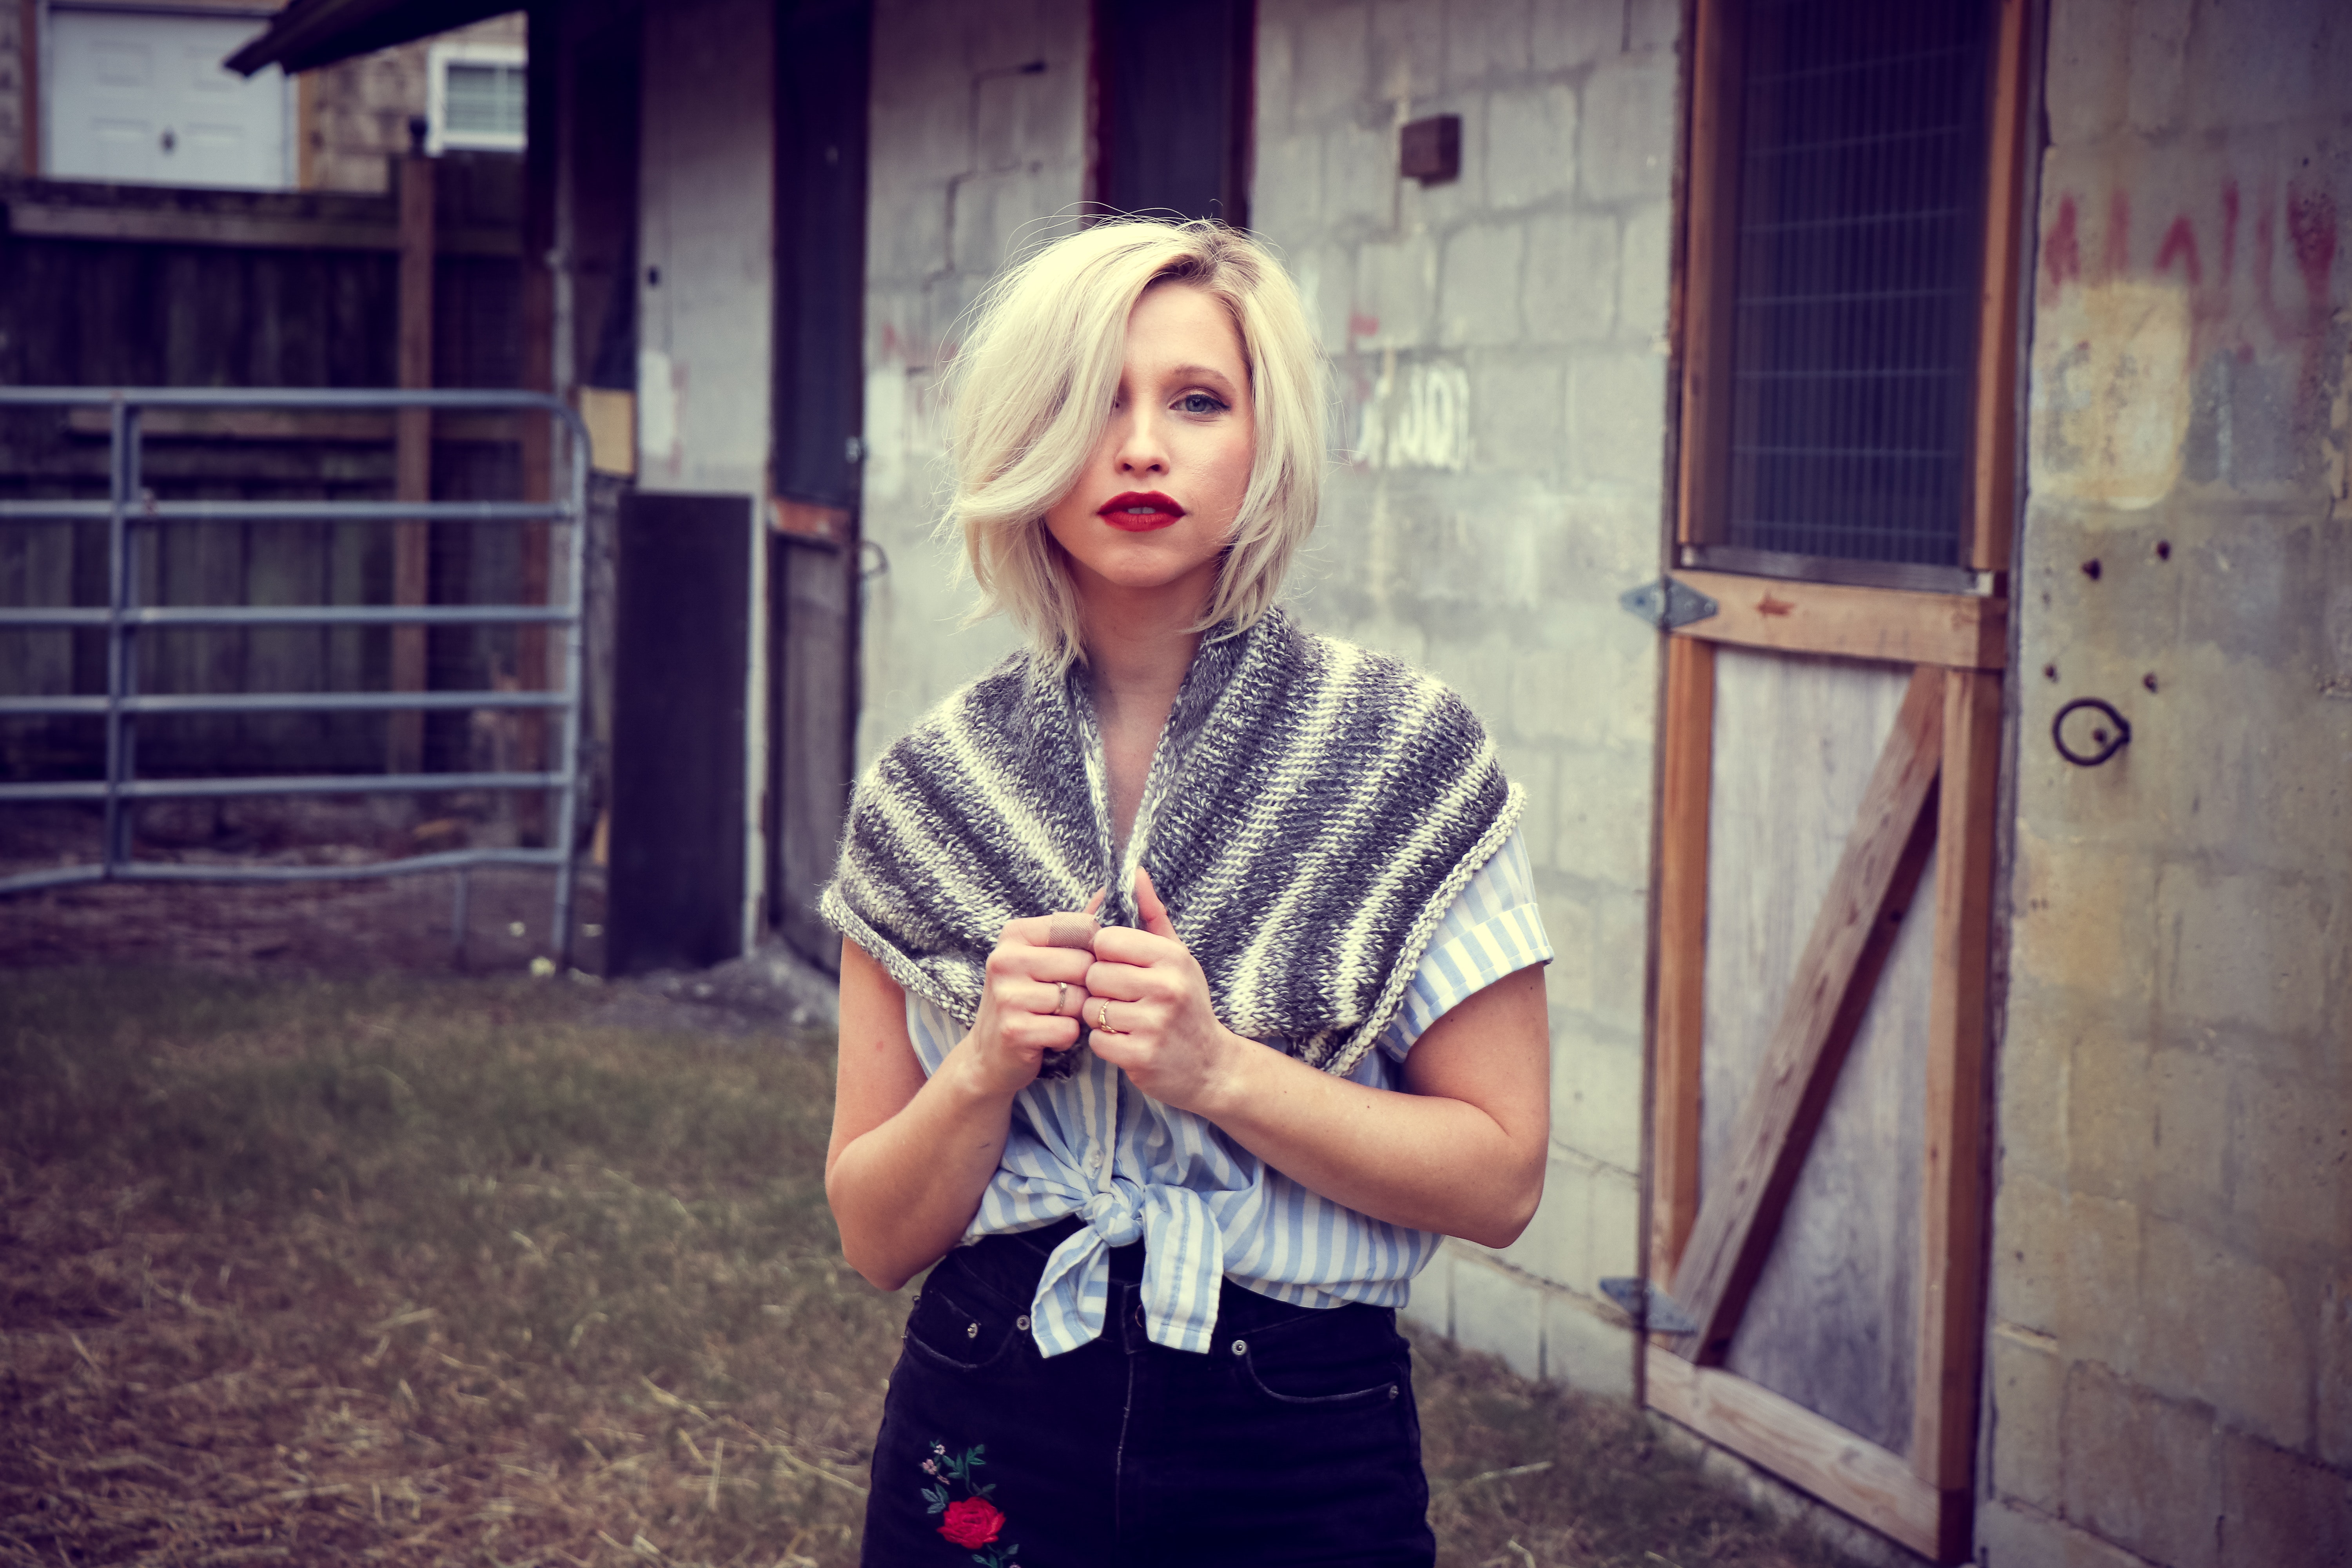
hair, blond, beauty, fashion, cool, lip, street fashion, photo shoot, eye, photography, mouth, long hair, hand, smile, dress, eyewear, model, style, t shirt